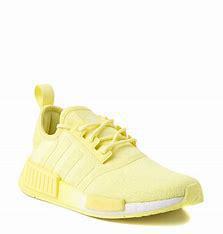
Brand: adidas
Model: NMD_R1 Athletic